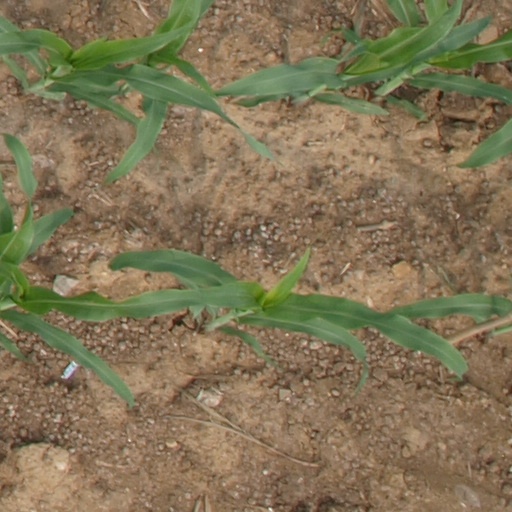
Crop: maize; corn